Spiral galaxy

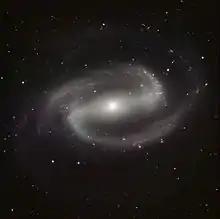
NGC 1300 in infrared light

Using the Hubble classification, the bulge of Sa galaxies is usually composed of Population II stars, which are old, red stars with low metal content. Further, the bulge of Sa and SBa galaxies tends to be large. In contrast, the bulges of Sc and SBc galaxies are much smaller and are composed of young, blue Population I stars. Some bulges have similar properties to those of elliptical galaxies (scaled down to lower mass and luminosity); others simply appear as higher density centers of disks, with properties similar to disk galaxies.